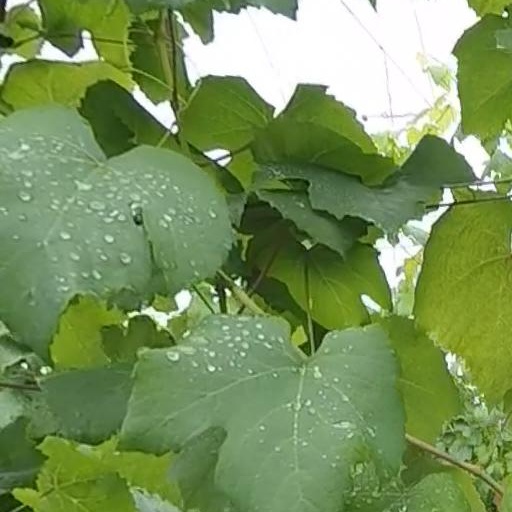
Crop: grape